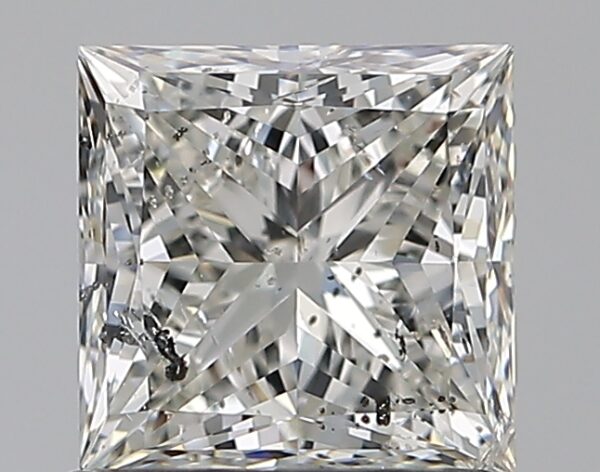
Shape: princess
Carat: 1.03
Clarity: SI2
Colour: G
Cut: EX
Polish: EX
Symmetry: EX
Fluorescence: SL
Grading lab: HRD
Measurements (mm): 5.39 x 5.35 x 3.87